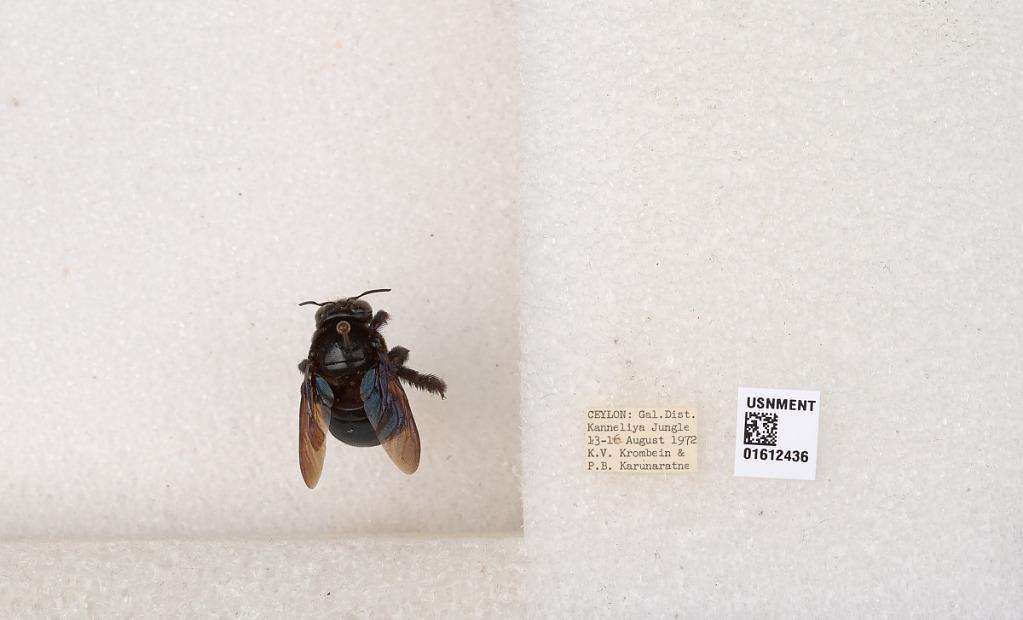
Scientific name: Xylocopa (Zonohirsuta) sp.
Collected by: P. Karunaratne
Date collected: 1972-8-13
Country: Sri Lanka
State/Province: Southern
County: Galle
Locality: Kanneliya Jungle